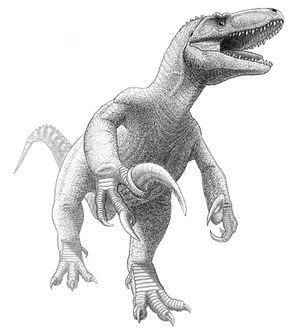
Les Megaraptora sont un groupe de dinosaures théropodes appartenant sans doute à la lignée des coelurosauriens, dont la position phylogénétique exacte est controversée.